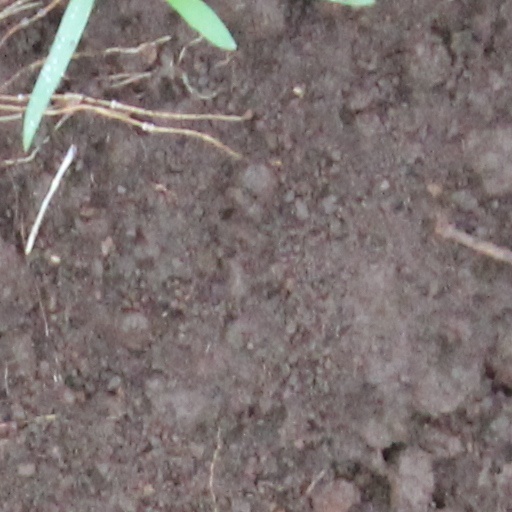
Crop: wheat